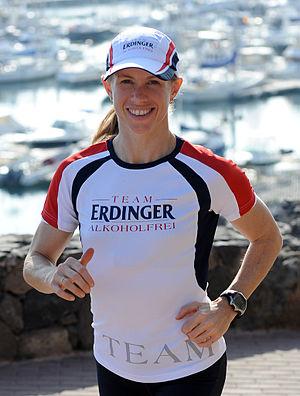
Sonja Tajsich née Heubach le 3 décembre 1975 à Munich en Allemagne est une triathlète professionnelle, vainqueur sur triathlon Ironman.